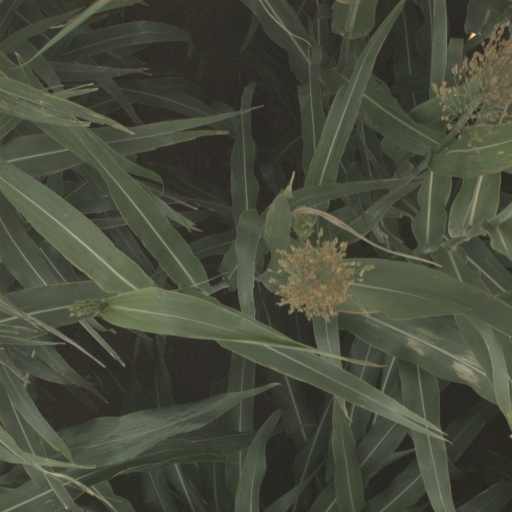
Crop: sorghum